NSW Wallaby

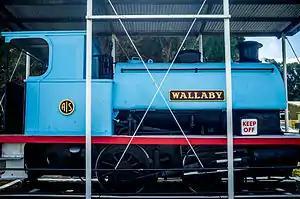
Wallaby 0-4-0ST Locomotive

Wallaby was built for the Hoskin Lithgow Steel Works to serve the No. 2 blast furnace plant in 1913. The locomotive was transferred to Port Kembla by Australian Iron and Steel Ltd. (AIS) in 1932.